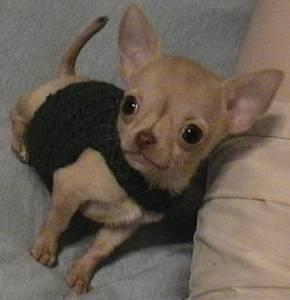
chihuahua